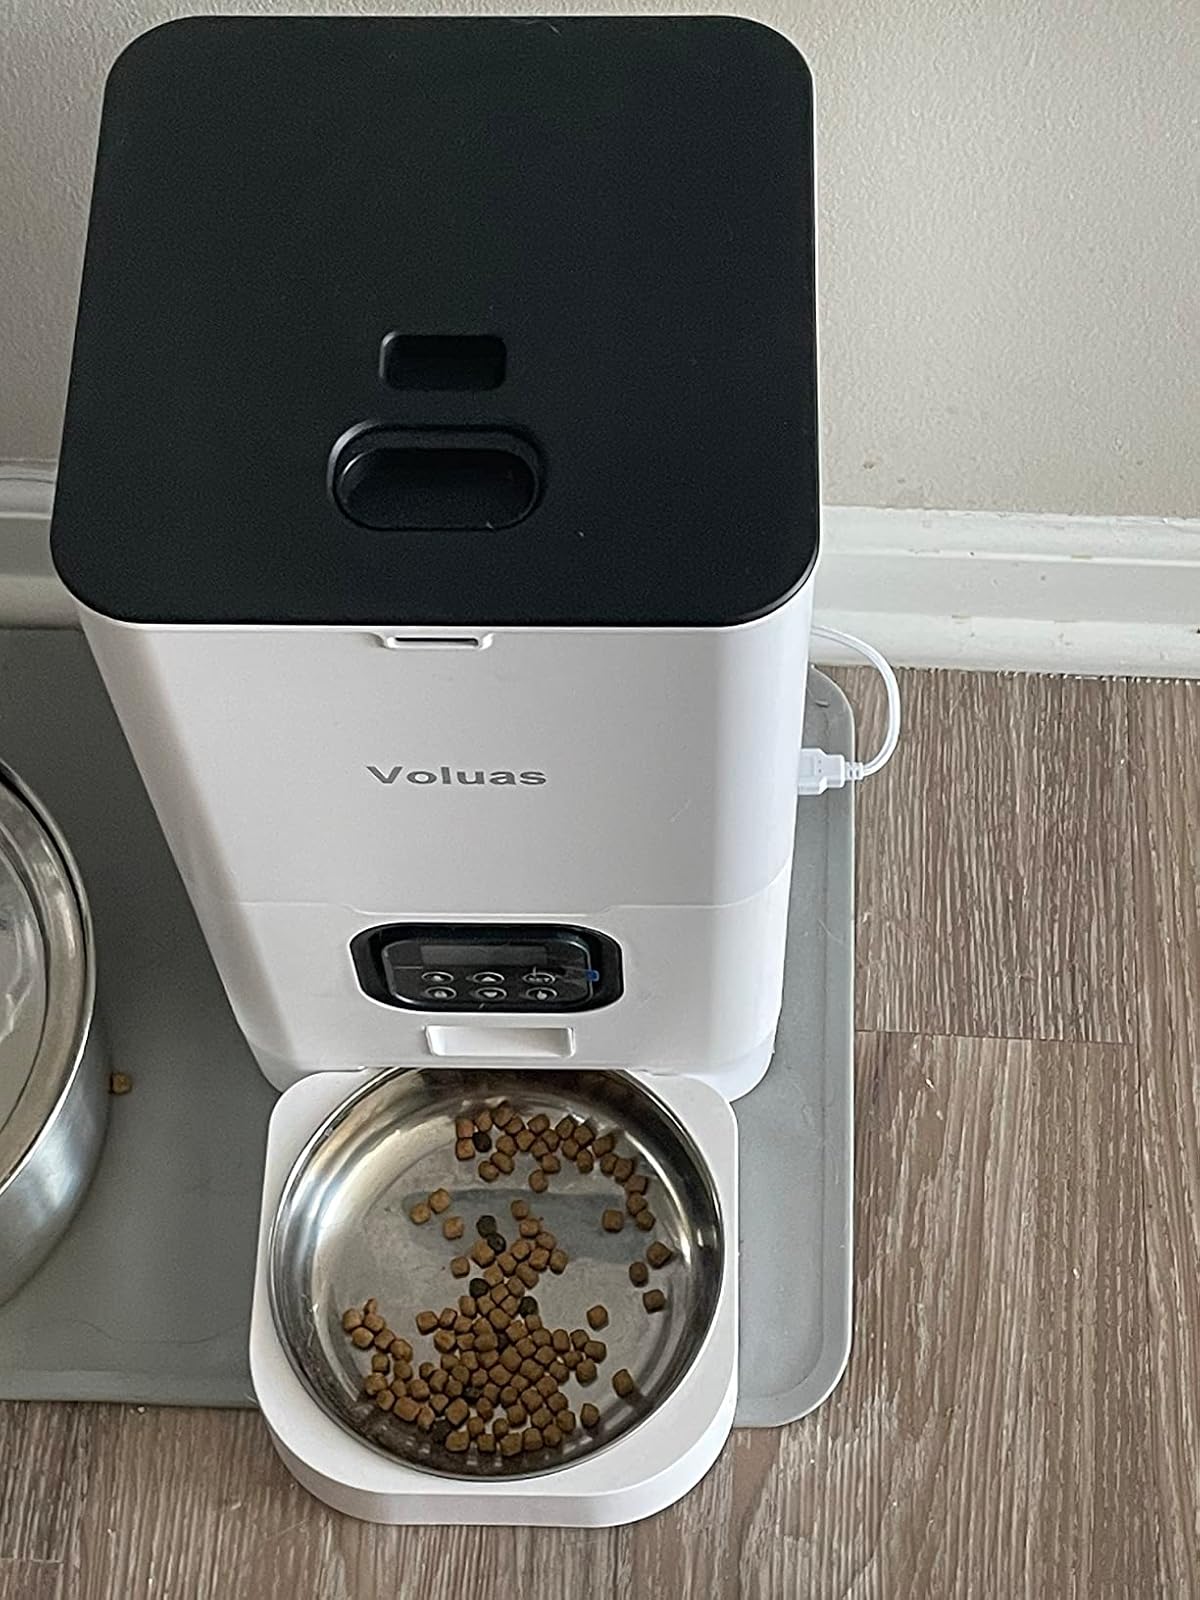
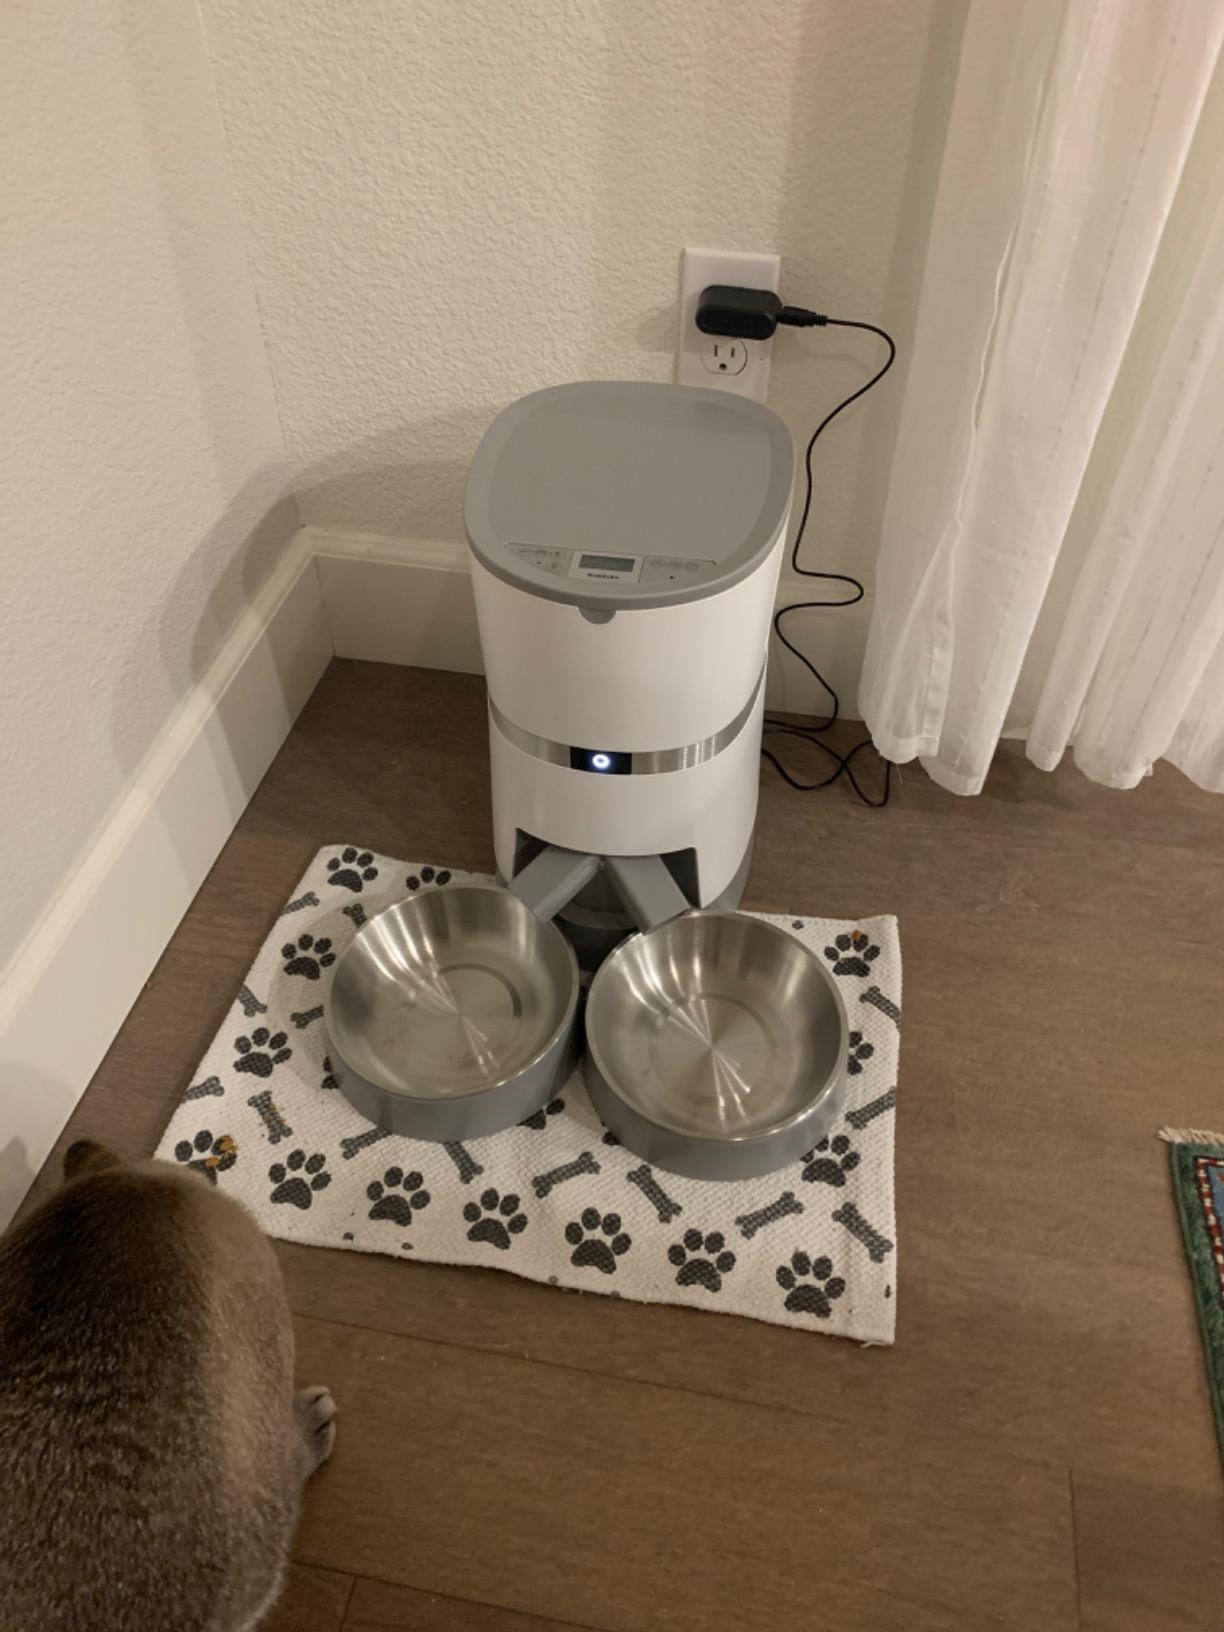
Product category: items_feeder
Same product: no